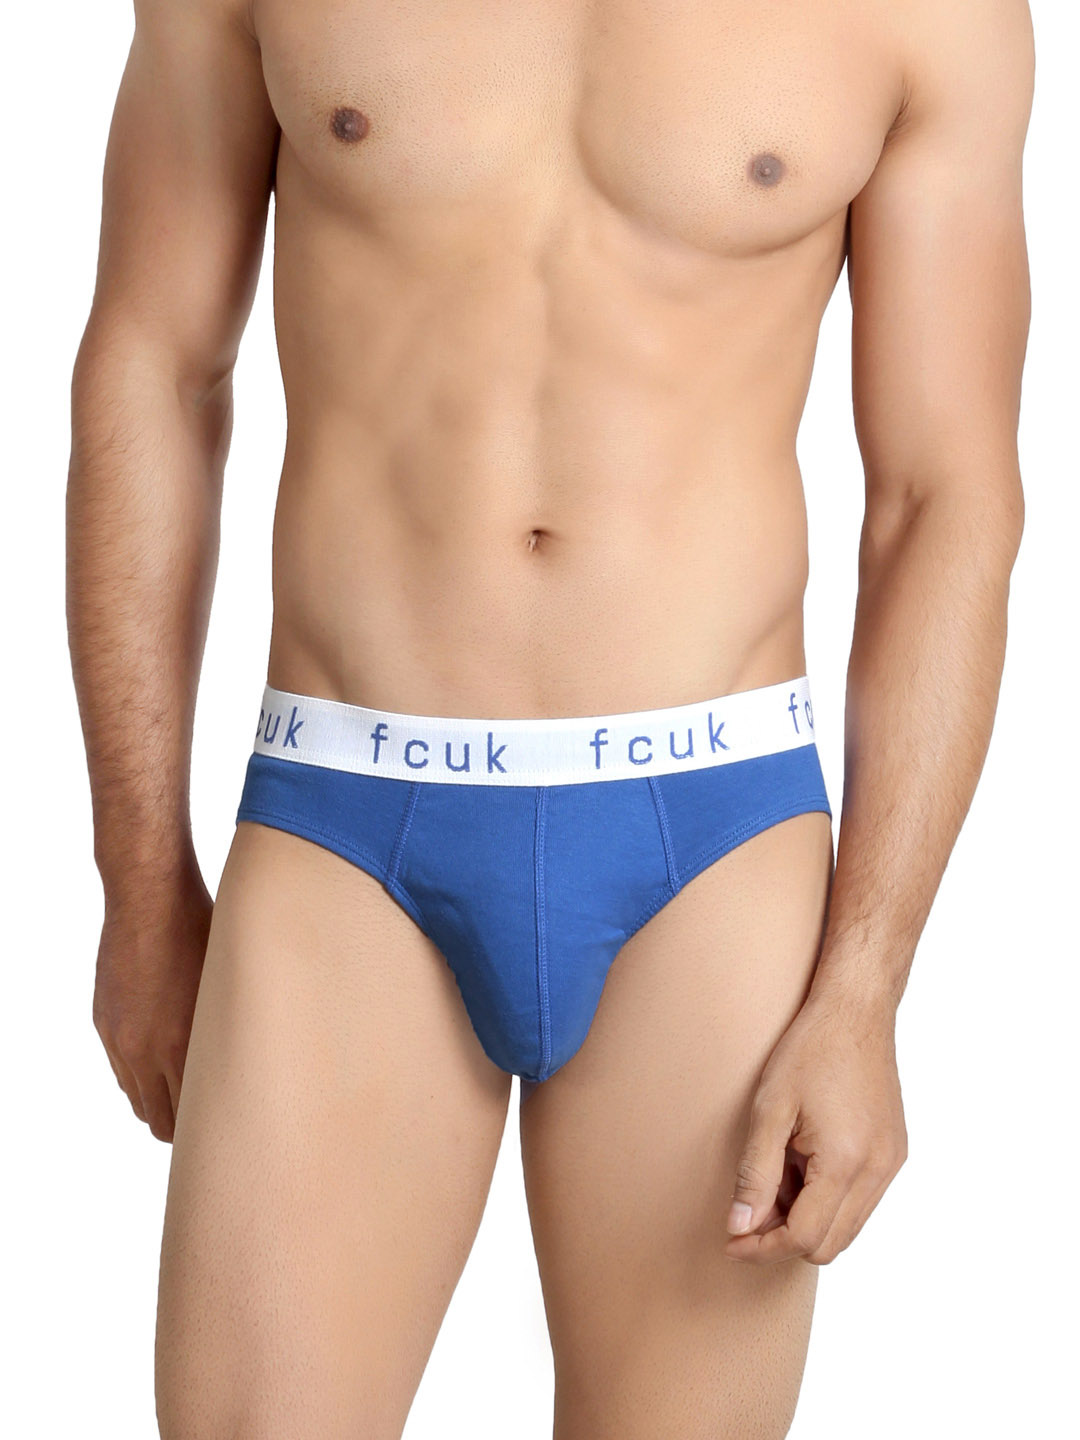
FCUK Underwear Men Blue Brief
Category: Apparel / Innerwear / Briefs
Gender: Men
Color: Blue
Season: Summer 2016
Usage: Casual